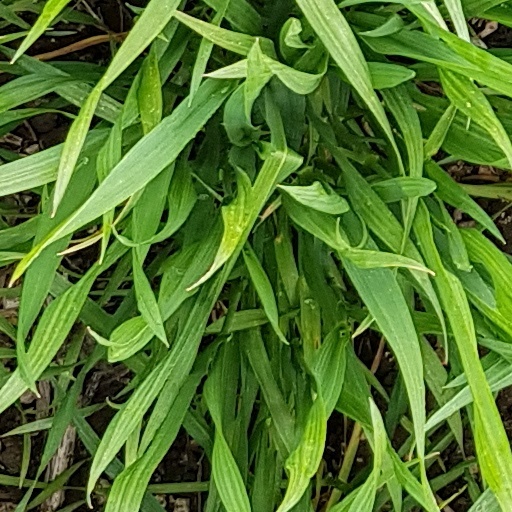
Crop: wheat